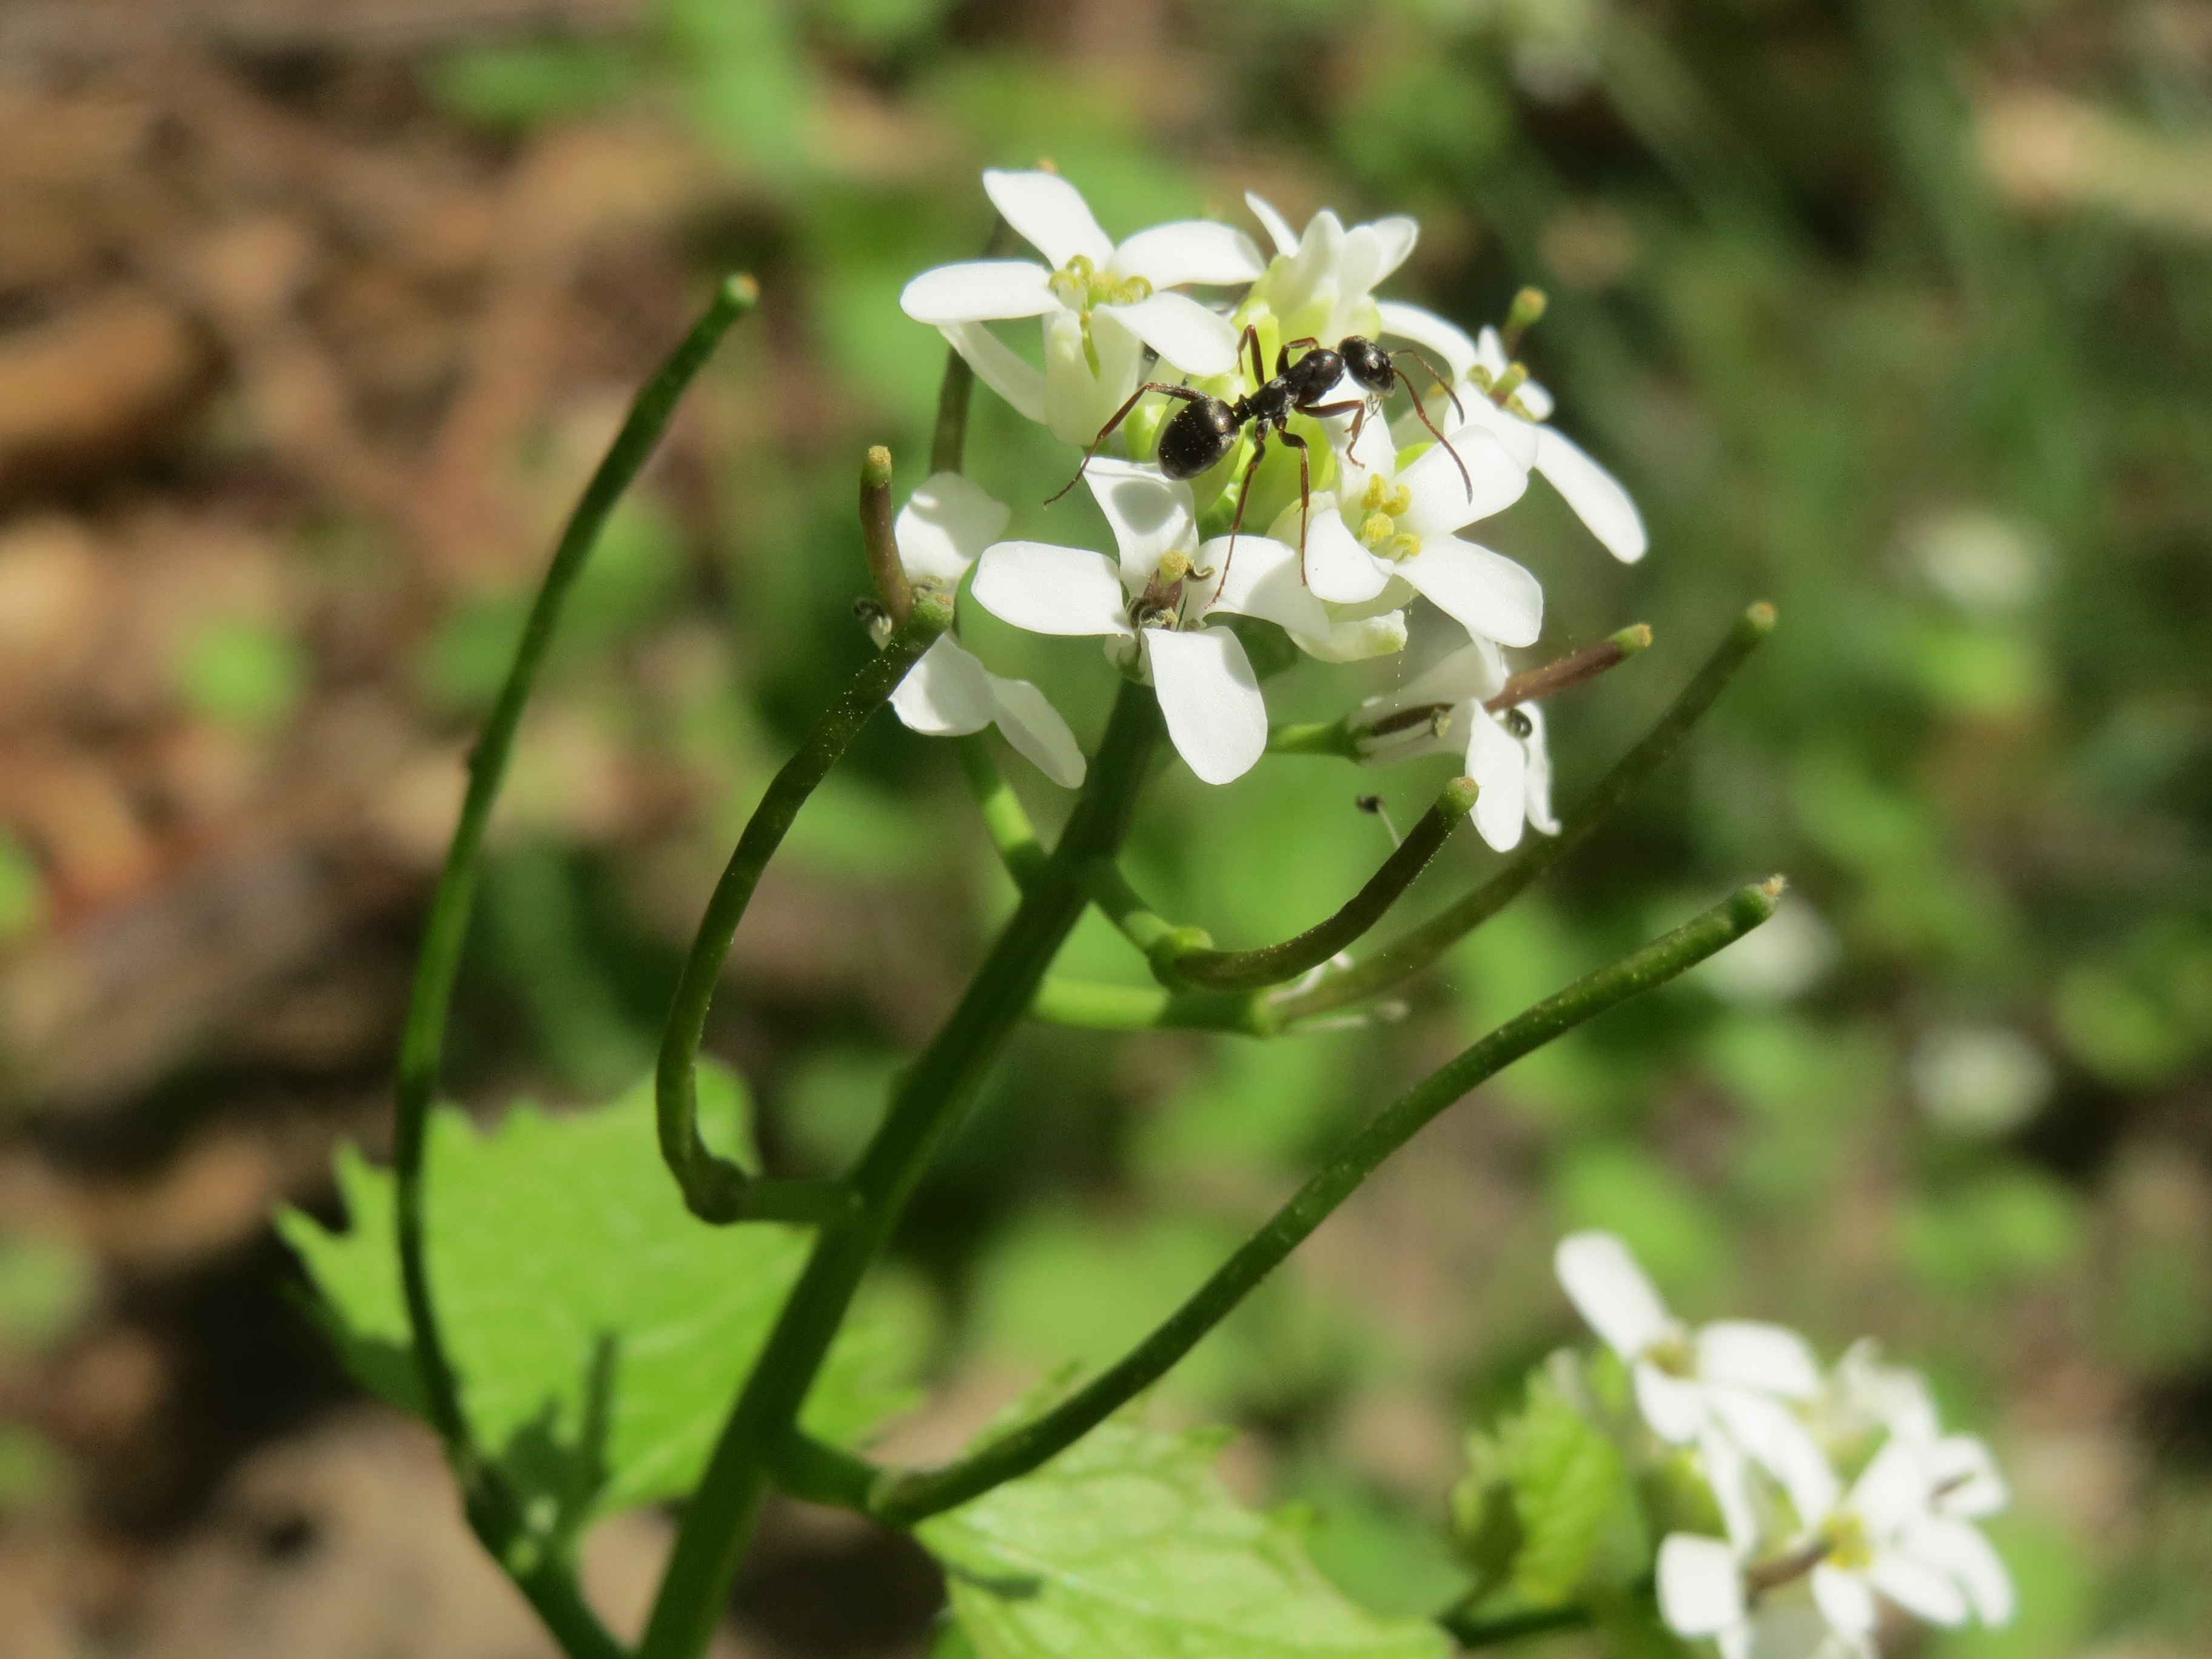
blossom, plant, flower, food, herb, produce, macro, botany, flora, wildflower, shrub, macro photography, jasmine, flowering plant, alliaria petiolata, jack by the hedge, garlic mustard, garlic root, hedge garlic, sauce alone, jack in the bush, penny hedge, poor man's mustard, land plant